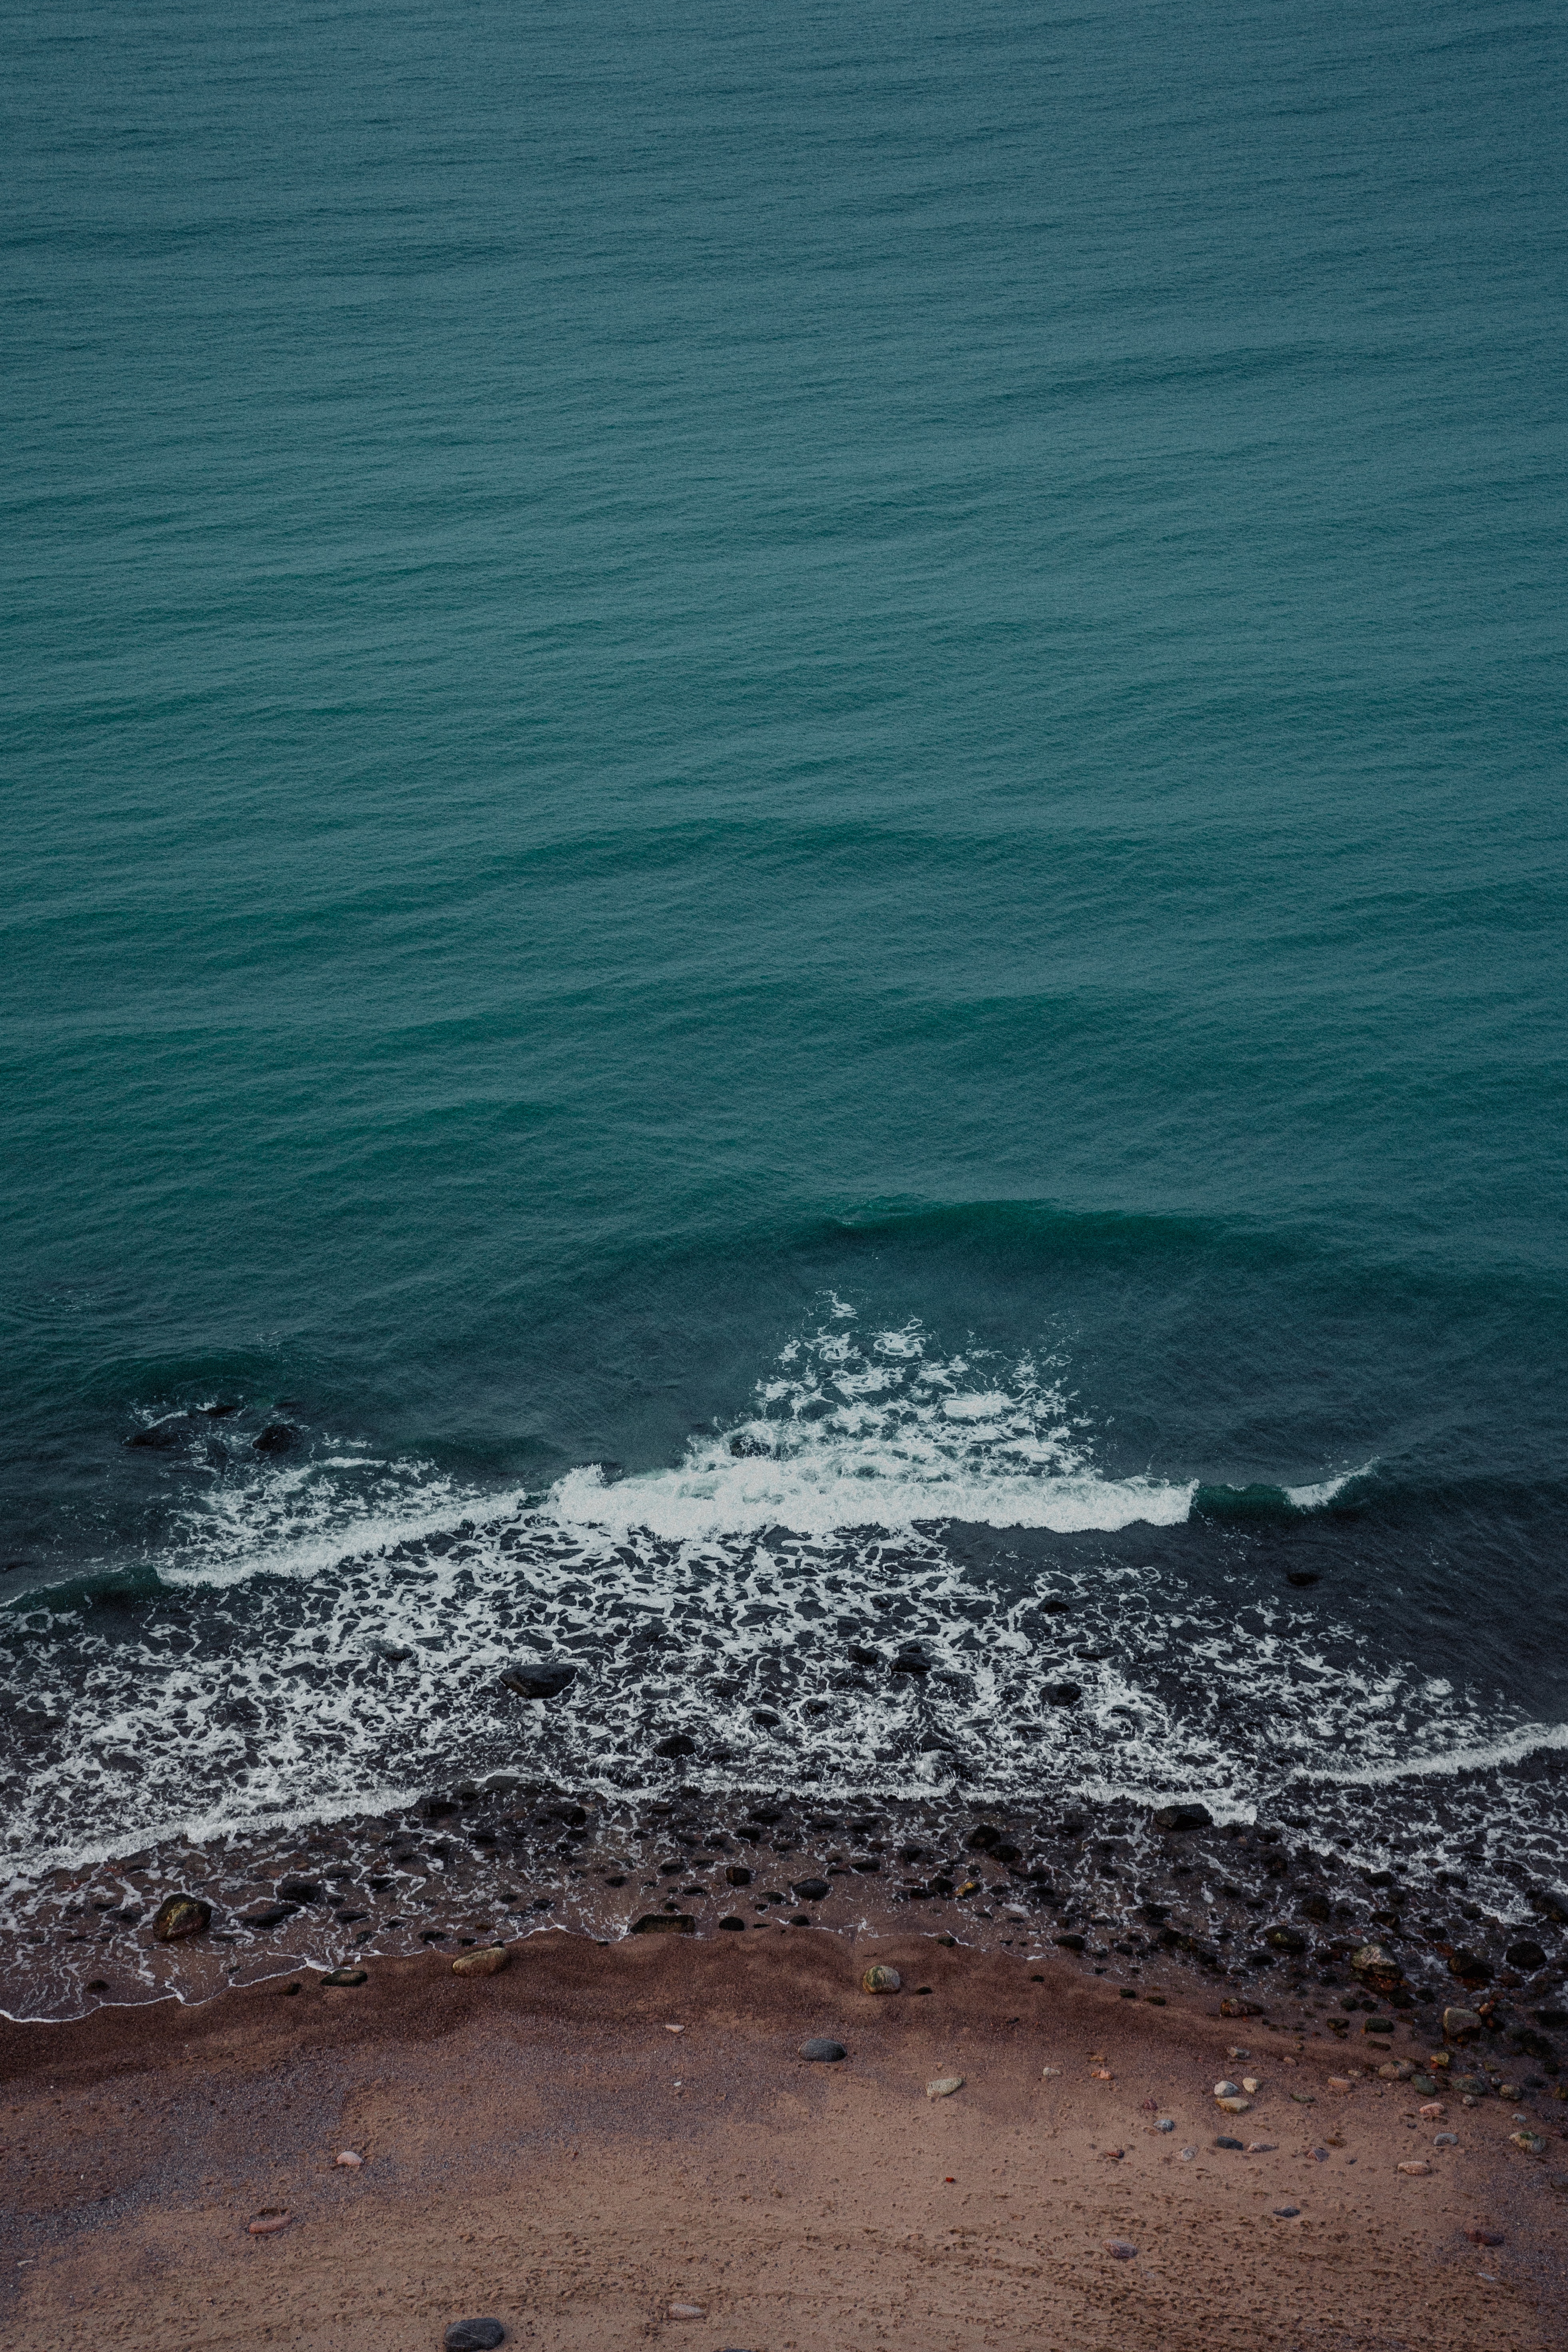
natural, water, liquid, azure, fluid, coastal and oceanic landforms, beach, aqua, horizon, landscape, wind wave, sand, shore, electric blue, wind, lake, ocean, coast, soil, wave, tide, rock, natural landscape, bay, tropics, sound, rectangle, pattern